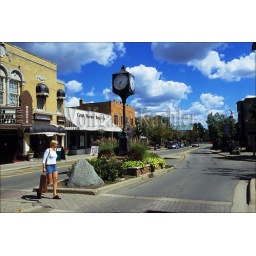
Usa, michigan, near detroit, northville, street scene with clock tower